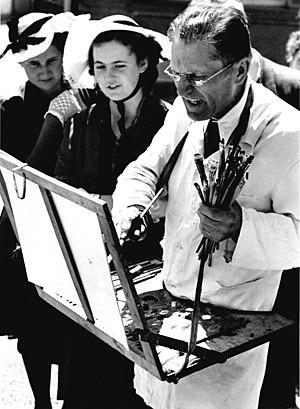
Photographie
Louis Antoine René Lucien Haffen, né le 15 juin 1888 à Strasbourg et mort dans la même ville le 16 octobre 1968, est un peintre français.